History of the Cayman Islands

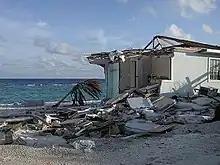
Ivan damage in the Cayman Islands

In September 2004, The Cayman Islands were hit by Hurricane Ivan, causing mass devastation, loss of animal life (both wild and domestic/livestock) and flooding; however, there was no loss of human life. Some accounts reported that the majority of Grand Cayman had been underwater and with the lower floors of some buildings being completely flooded in excess of 8 ft. An Ivan Flood Map is available from the Lands & Survey Dept. of The Cayman Islands indicating afflicted areas and their corresponding flood levels. This natural disaster also led to the bankruptcy of a heavily invested insurance company called Doyle. The company had re-leased estimates covering 20% damage to be re-insured at minimal fees when in fact the damage was over 65% and every claim was in the millions. The company simply could not keep paying out and the adjusters could not help lower the payments due to the high building code the Islands adhere to.